Prairie Creek Redwoods State Park

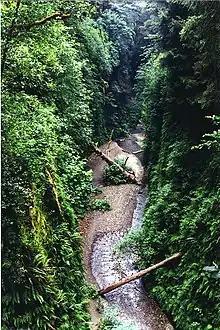
The fern-lined, vertical-walled canyon known as Fern Canyon, is in Prairie Creek State Park, California which is surrounded by Redwood National Park. (Photo from 2012)

The park was created in 1923 with an initial donation of by then owner Zipporah Russ to the Save the Redwoods League. By 1931, the League had acquired an additional from the Sage Land and Improvement Company, a large timber concern. During the great depression, a Civilian Conservation Corps camp was stationed in the park, clearing out campsites and creating fences on the borders of the prairie.